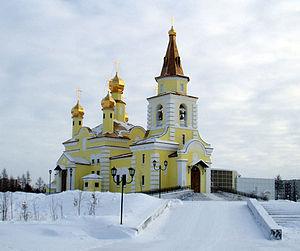
Nadym est une ville du district autonome des Iamalo-Nenets, en Russie, et le centre administratif du raïon de Nadym. Sa population s'élevait à 44 830 habitants en 2020.